Bernardino Molinari

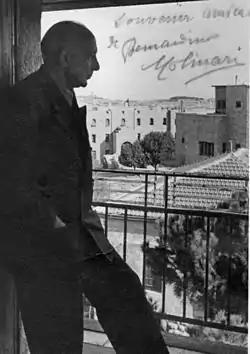
Molinari in Jerusalem, 1945

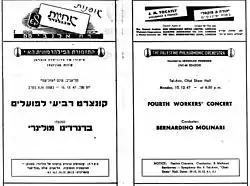
Cover of a concert program of The Palestine Philharmonic Orchestra (Tel Aviv, 15 December 1947). Conductor: Bernardino Molinari

Molinari studied under Renzi and Falchi at the Accademia (then "Liceo Musicale") of Santa Cecilia in his home town of Rome.